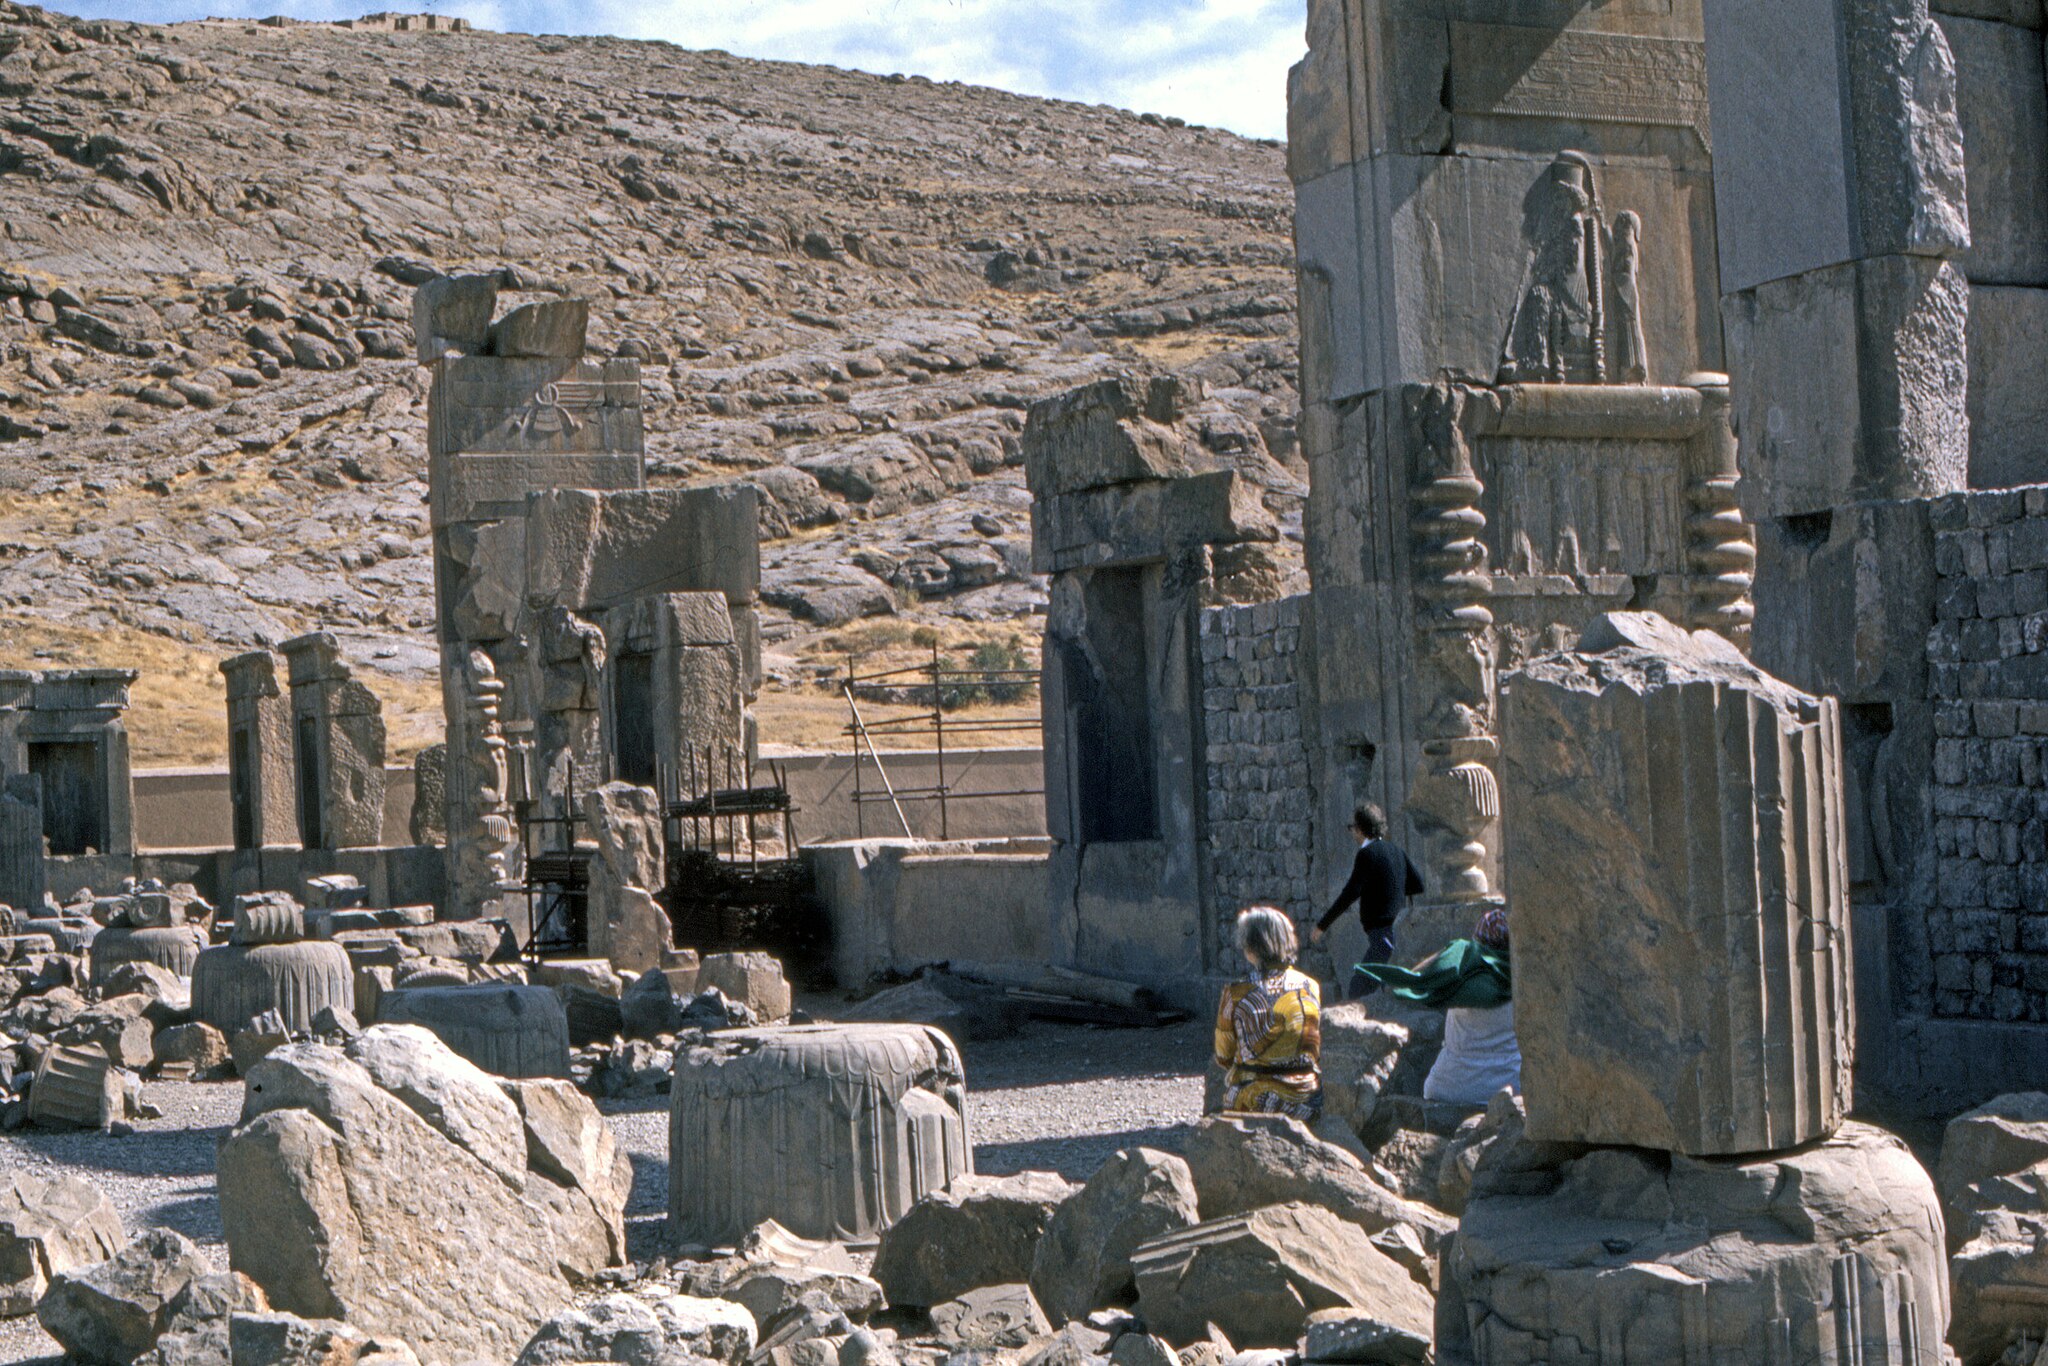
Title: Found Photo - Iran - Persepolis - Archeological Site 12.tif (33630141871)
Description: Found Photo - Iran - Persepolis - Archeological Site 12.tif
Date: 1976-11
Categories: Hall of hundred columns, 1976 in Iran, Flickr images reviewed by FlickreviewR 2, Persepolis in the 1970s, Southern portals of Hall of hundred columns